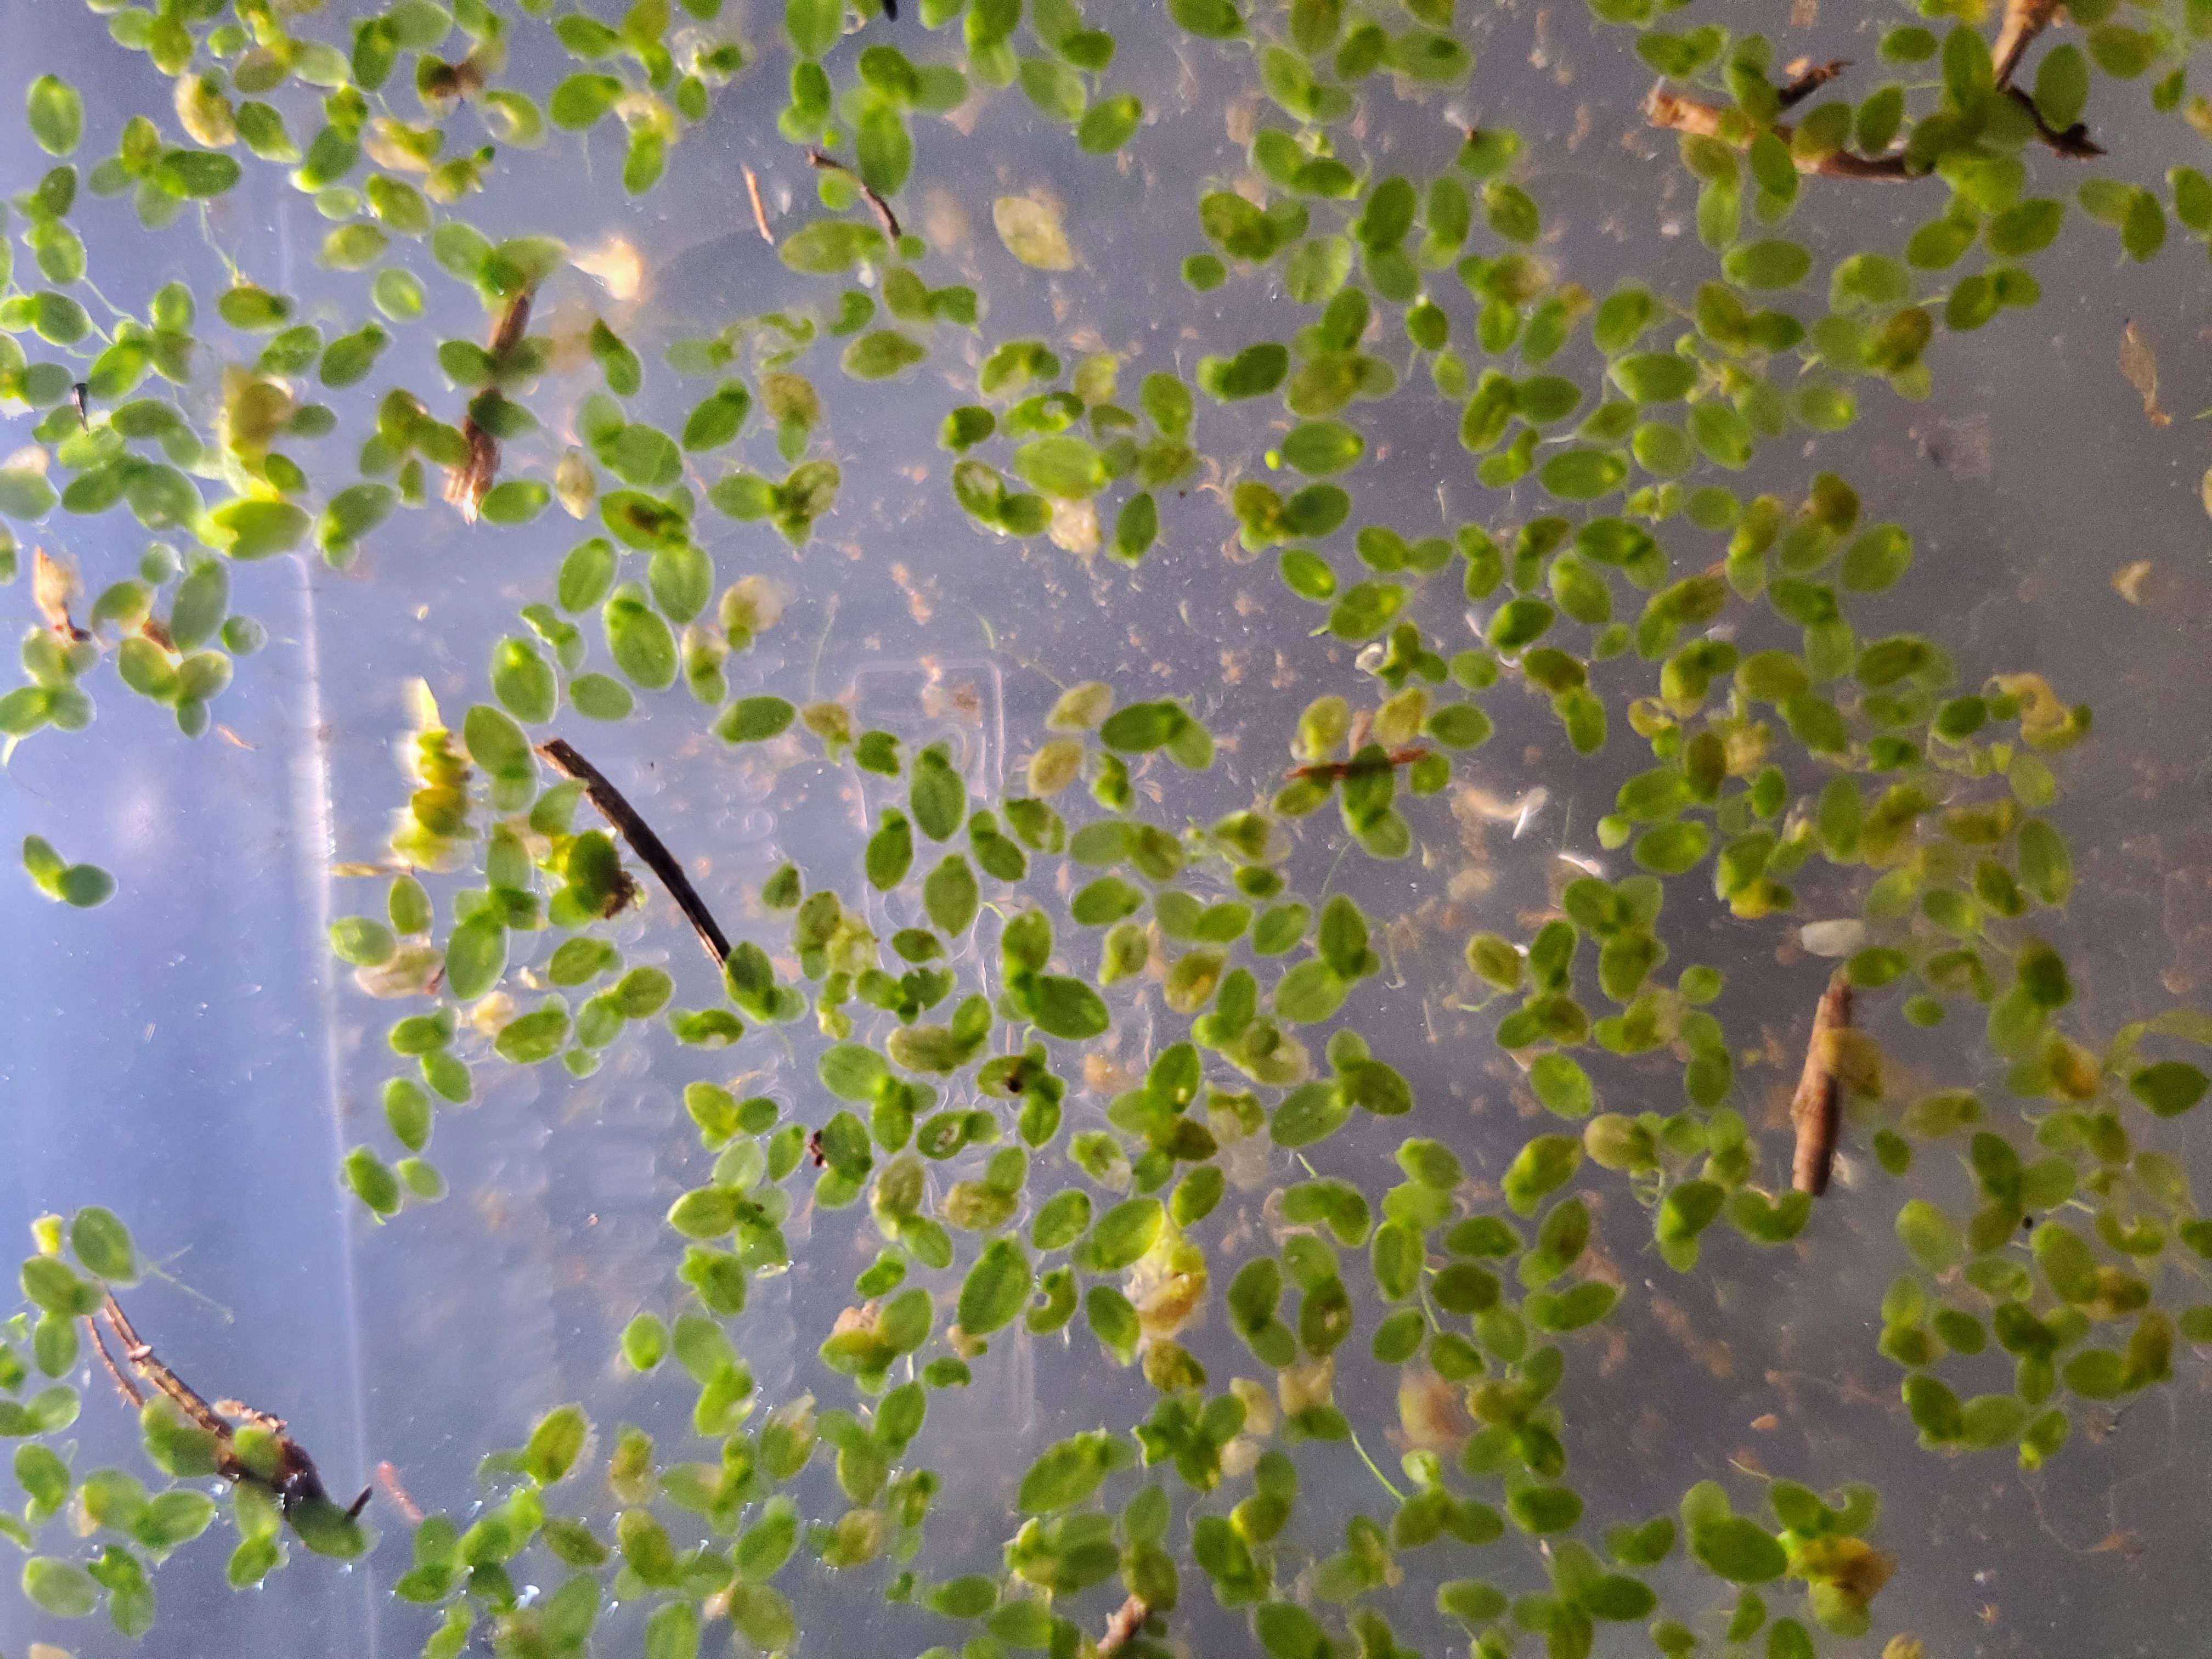
Species: Common Duckweeds (Lemna minor)